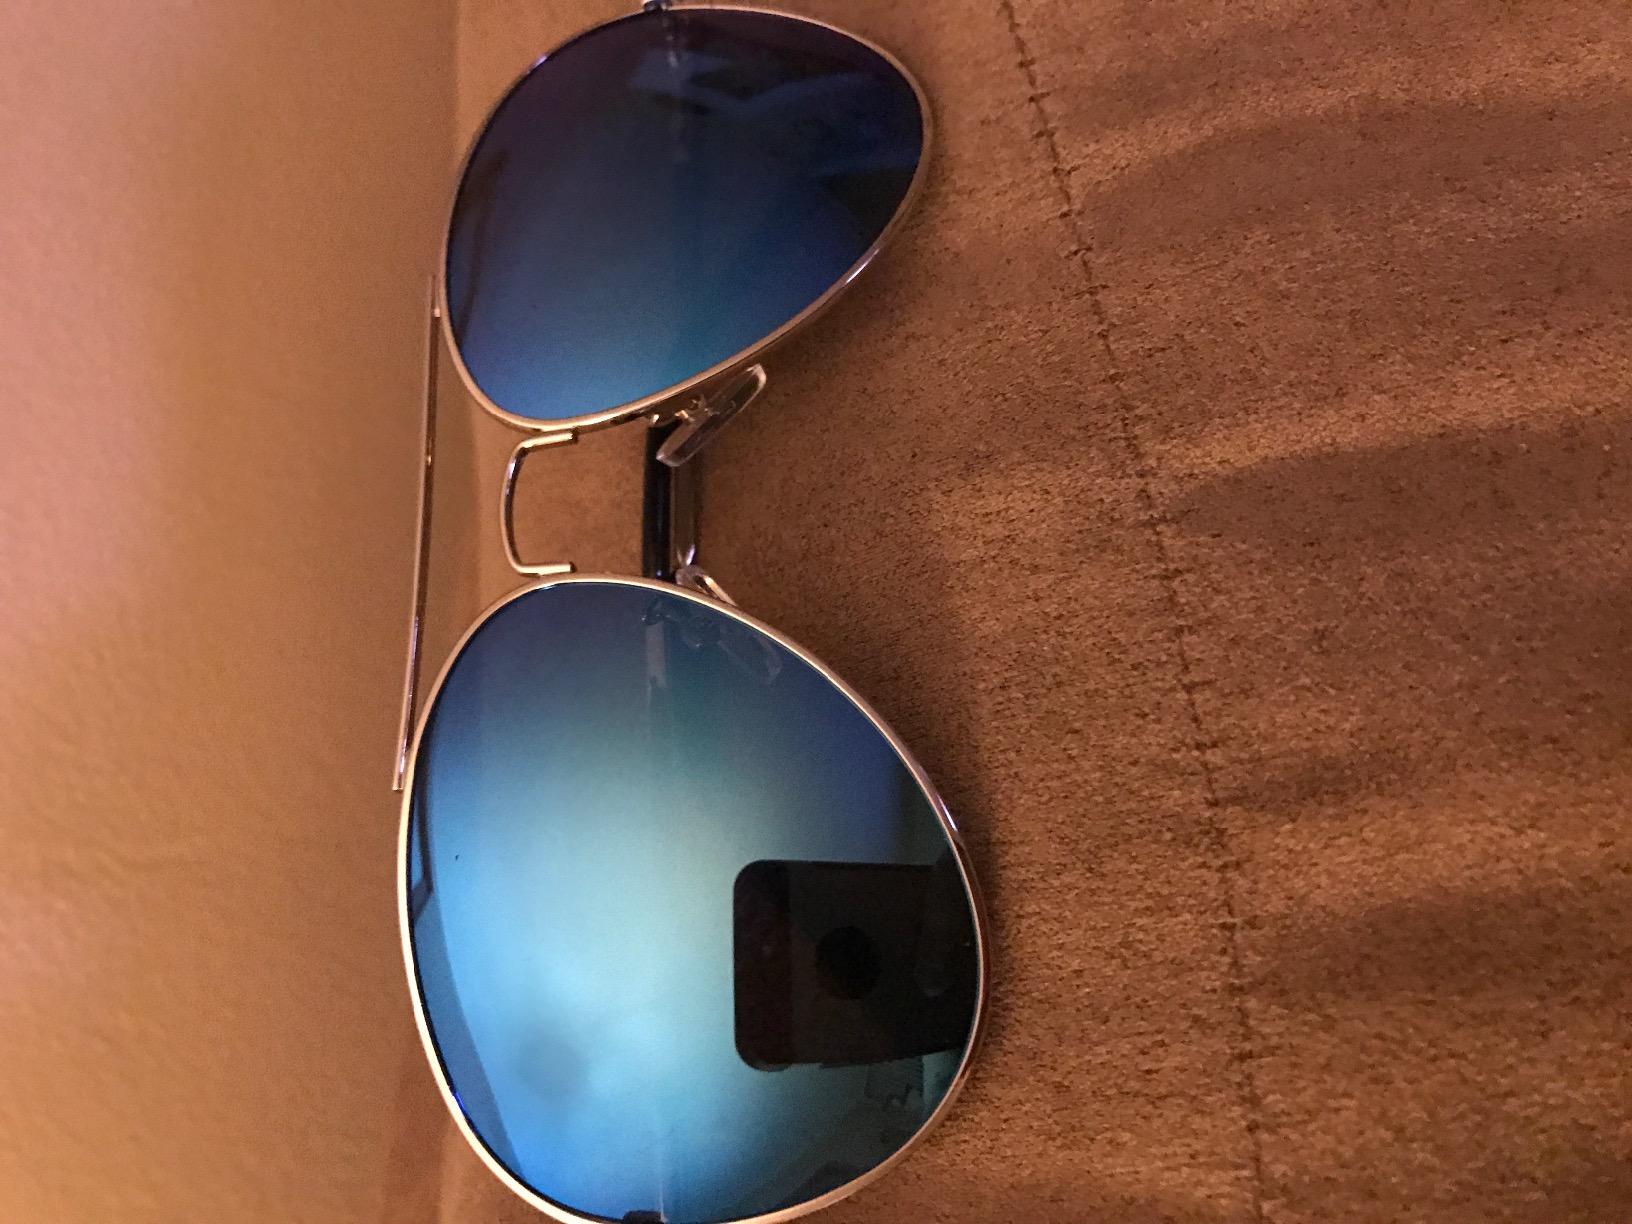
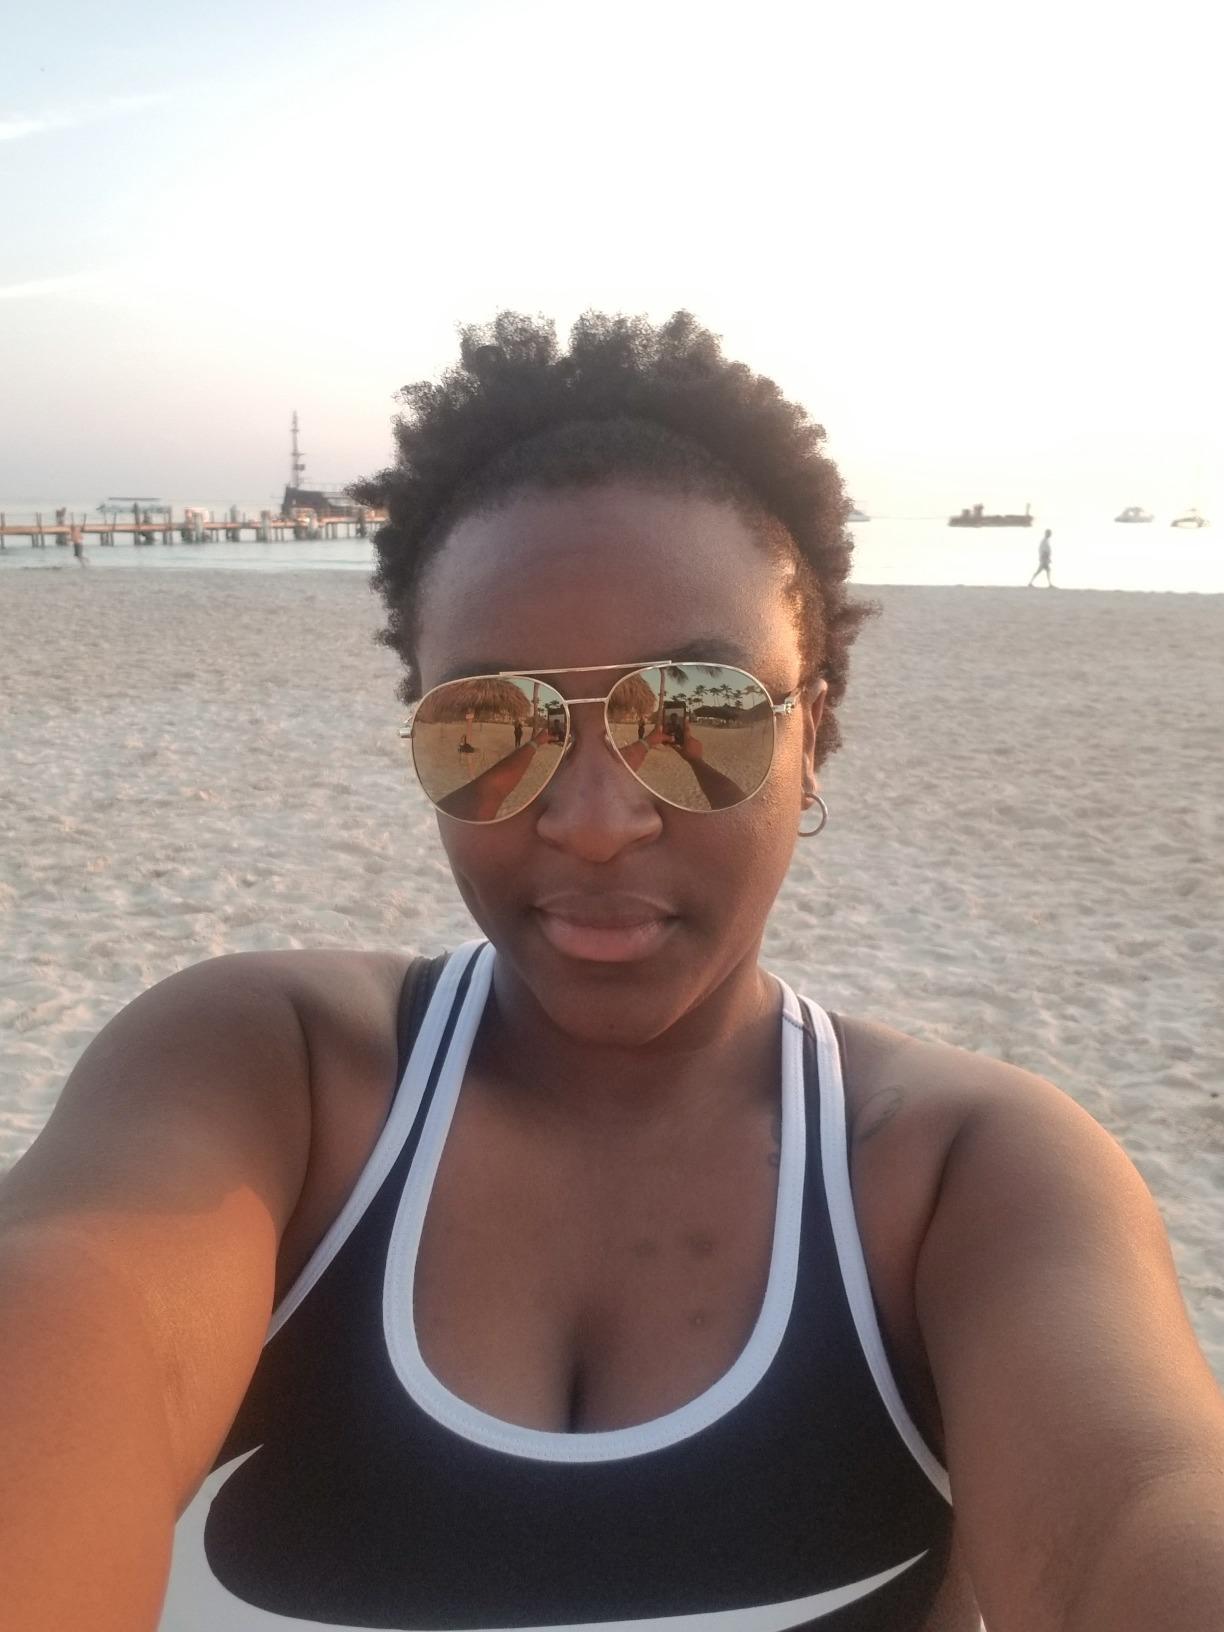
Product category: accessories_sunglasses
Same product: no